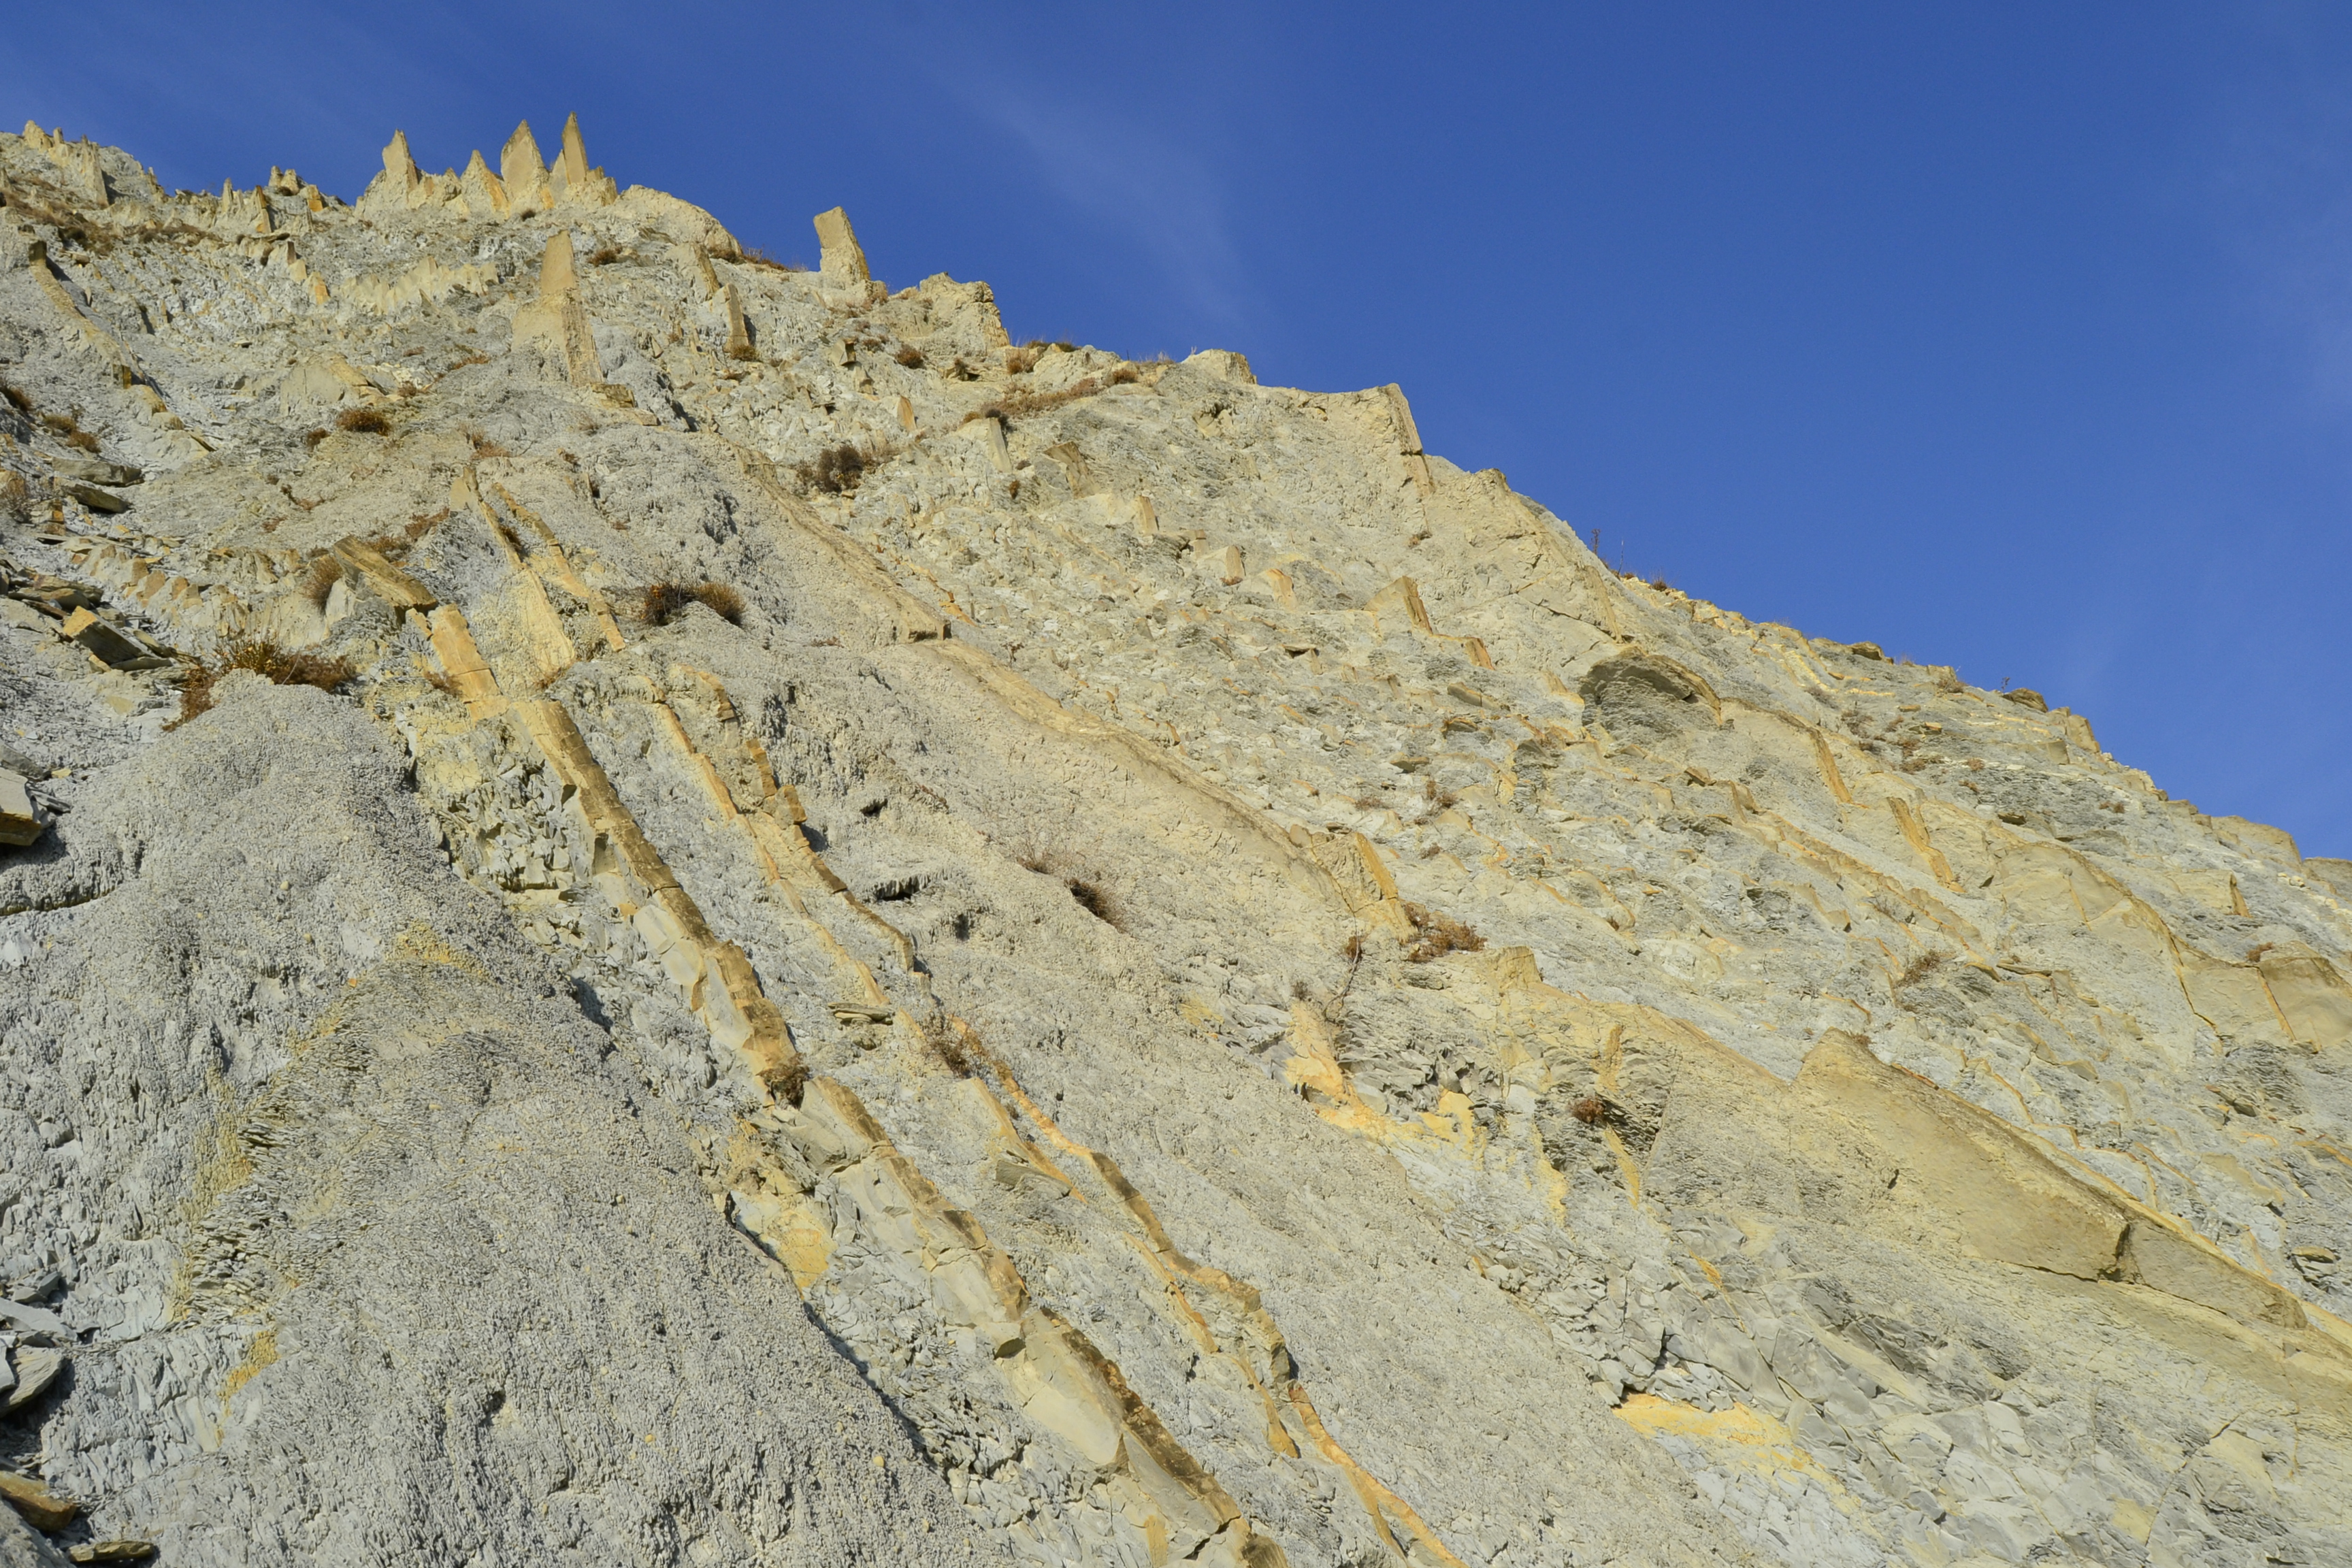
rock, formation, geology, outcrop, bedrock, cliff, geological phenomenon, sky, mountain, dike, ridge, badlands, terrain, limestone, intrusion, fault, sill, batholith, landscape, klippe, hill, escarpment